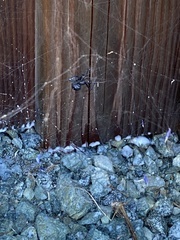
Species: Lactrodectus_hesperus